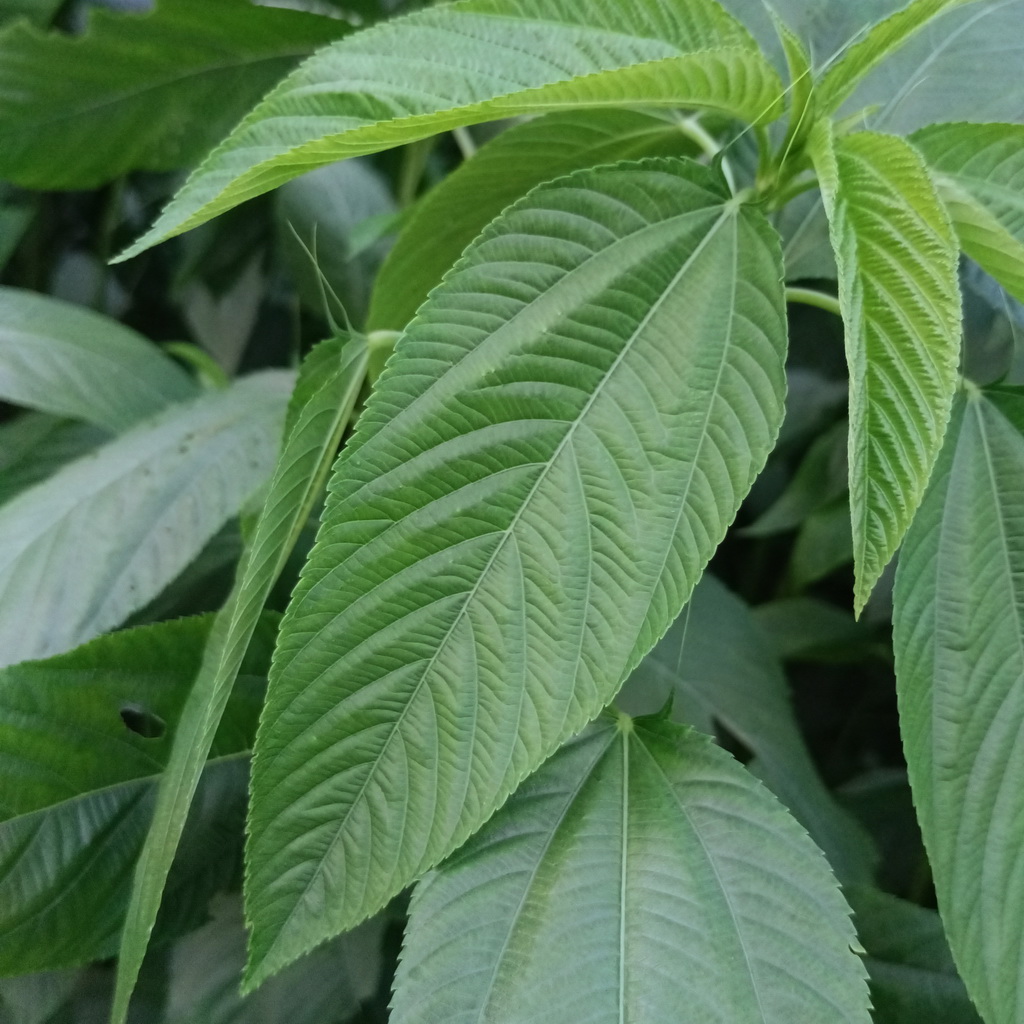
Label: Fresh